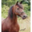
Label: horse